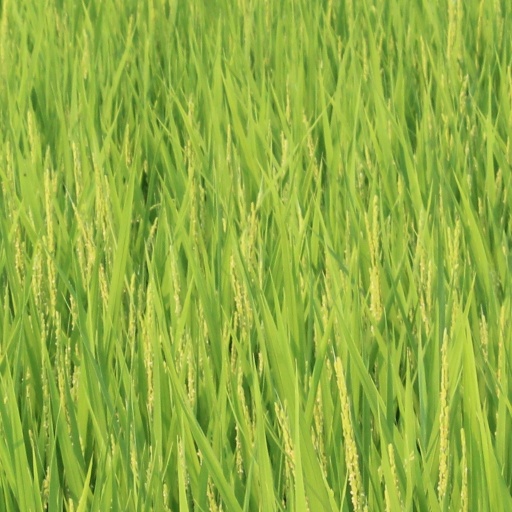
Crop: rice